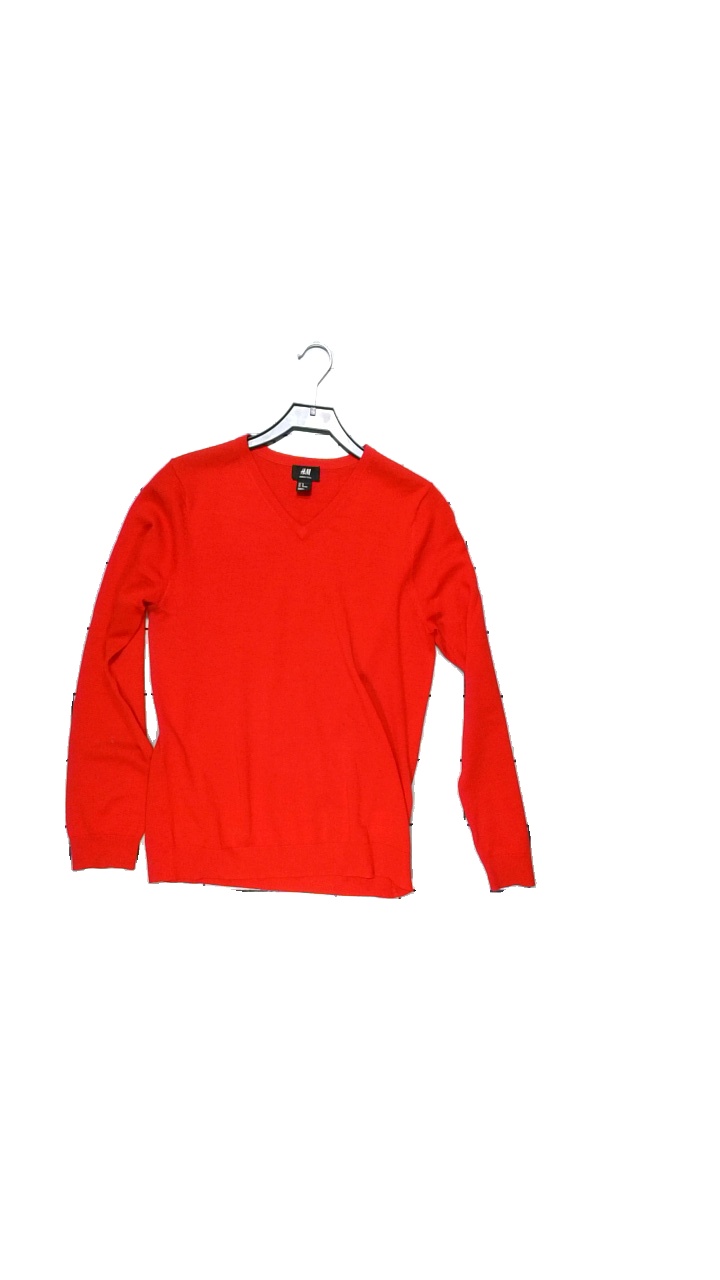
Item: Sweater (Men)
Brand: H&m
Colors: Red
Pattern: Other
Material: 100% merino wool
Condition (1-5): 5
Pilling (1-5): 4
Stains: Minor
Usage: Reuse
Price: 100-150